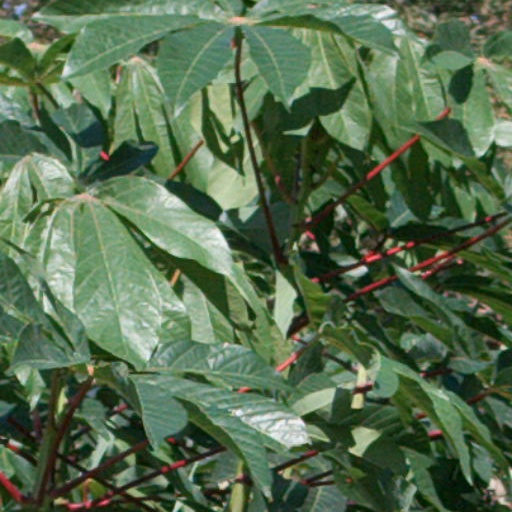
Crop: cassava